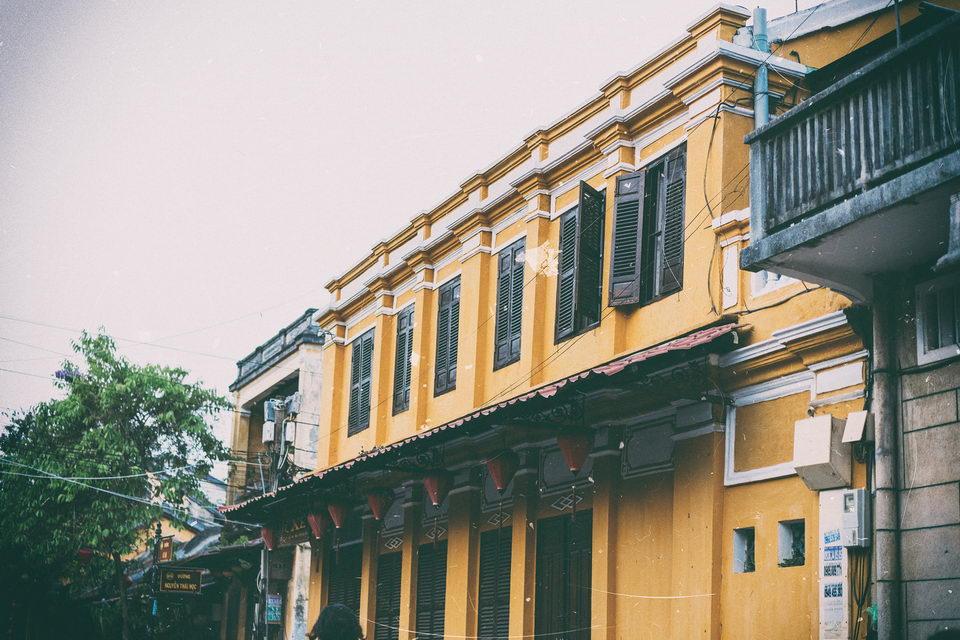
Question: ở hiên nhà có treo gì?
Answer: ở hiên nhà có treo những cái đèn lồng